56th Operations Group

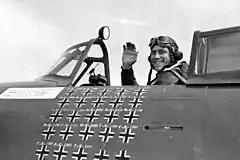
Capt. Robert Johnson and 'scoreboard' painted on his P-47

Capt. Walter V. Cook C, 62d Fighter Squadron, flying P-47C 41-6343 (LM-W "Little Cookie"), claimed the first aerial victory by a 56th pilot on 12 June 1943, over Blankenberge, Belgium, downing an Fw 190. The group's final victory was an Me 262 of JG 7 shot down on 10 April 1945, by 2d Lt. Walter J. Sharbo, also of the 62d Fighter Squadron, in P-47M 44-21237 (LM-C "Marion – North Dakota Kid"), near Wittstock, Germany.